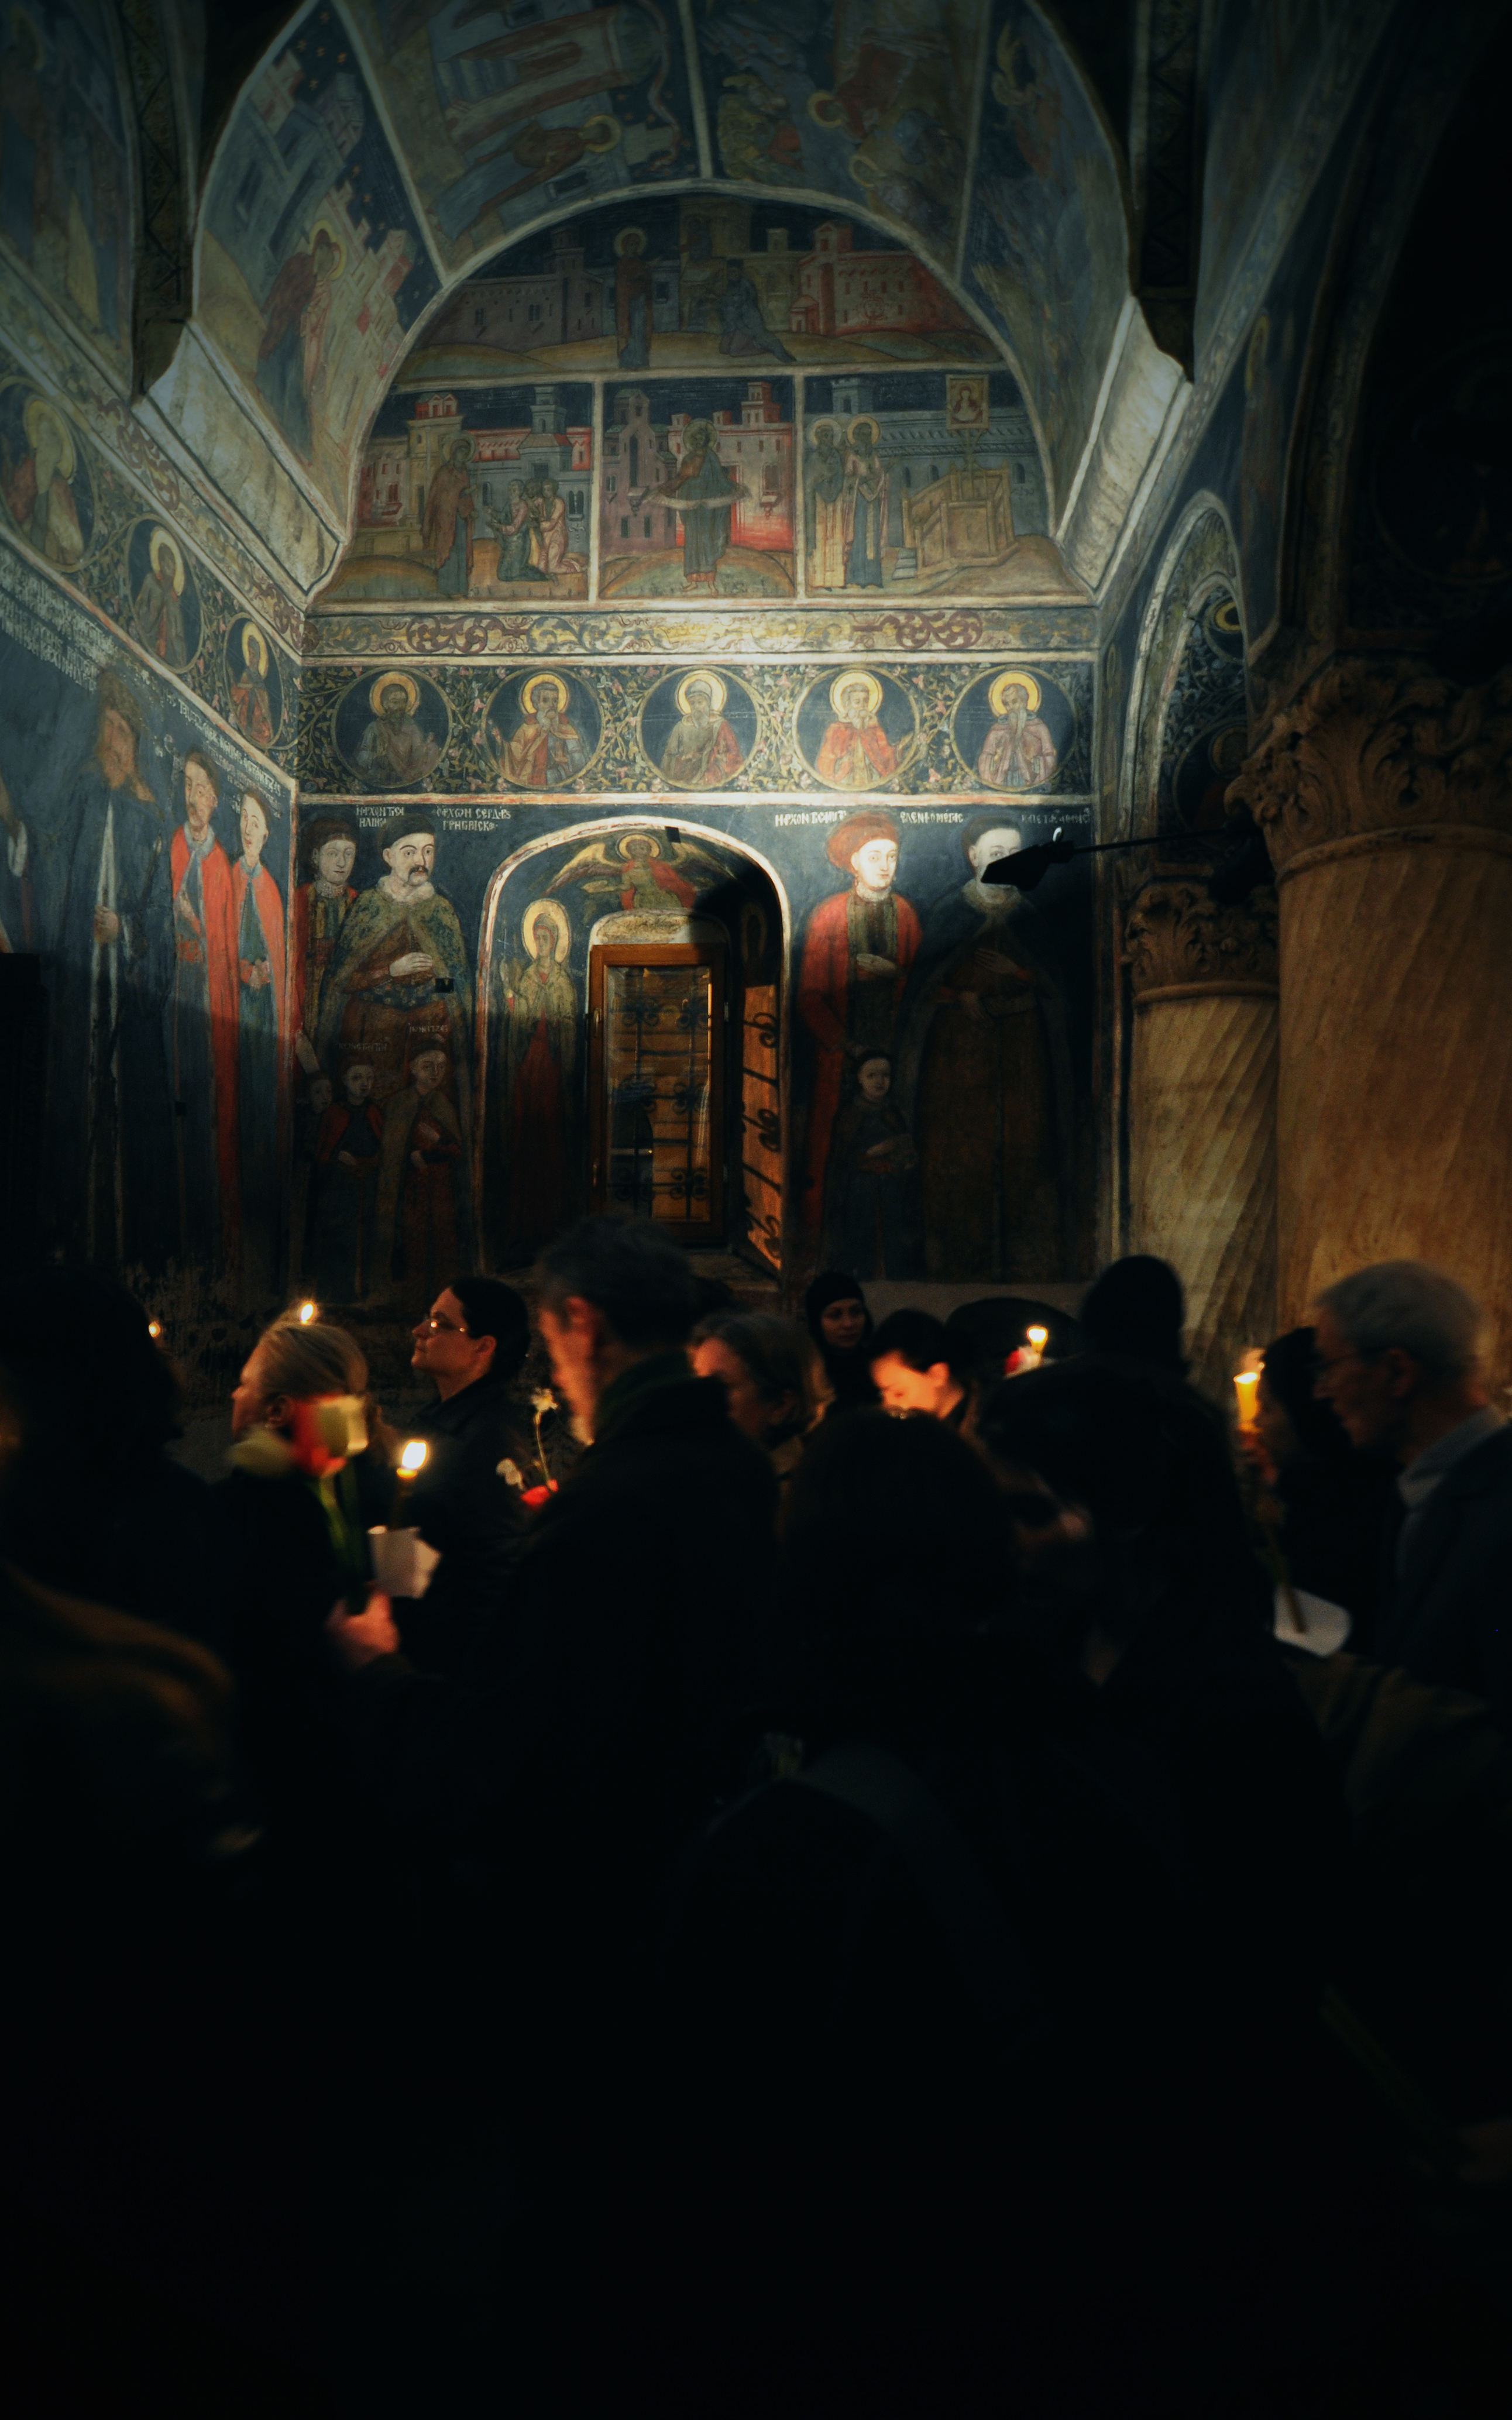
light, architecture, photography, interior, building, urban, monument, photo, europe, religion, darkness, church, cross, christian, photos, religious, cool image, de, monastery, churches, fotografie, christianity, romana, orthodox, easter, eastern, romania, bucharest, convent, bor, biserica, arhitectura, orthodoxy, lumina, romanian, ortodoxa, patrimoniu, manastire, narthex, pronaos, ortodoxia, ortodoxie, cretinism, cretin, ecclesiastical, bisericeasc, cladire, edificiu, bucuresti, centrulvechi, lipscani, stavropoleos, lmibiima1946401, paste, holyweek, holyfriday, greatandholyfriday, vinereamare, vinereapatimilor, prohodul